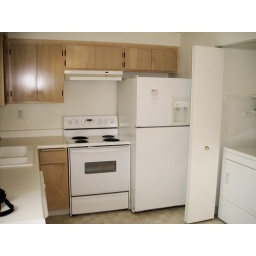
kitchen with stove fridge and cloths washer and dryer. also has dish washer cant see that in this photo.